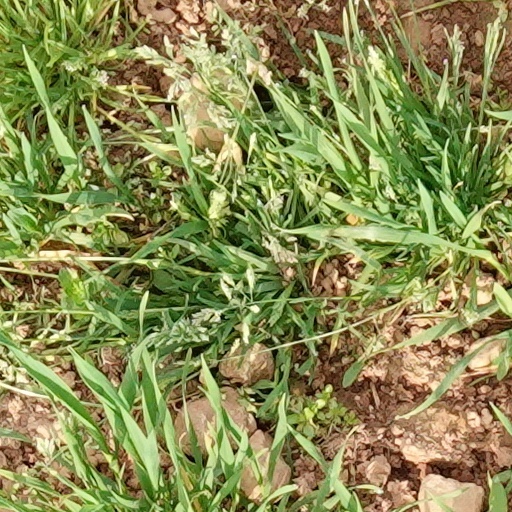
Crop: wheat